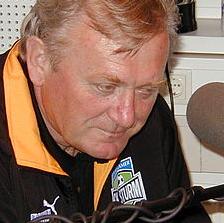
Age: 57